Hasuda Station

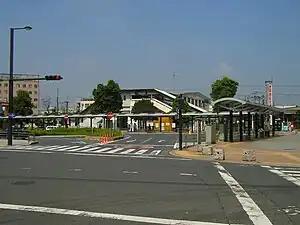
East side of the station, June 2005

is a passenger railway station located in the city of Hasuda, Saitama, Japan, operated by East Japan Railway Company (JR East).